St Edward's Crown

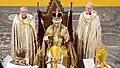
Coronation of Charles III with St Edward's Crown

Edward VII intended to revive the tradition of being crowned with St Edward's Crown in 1902, but on coronation day he was still recovering from an operation for appendicitis, and instead he wore the lighter Imperial State Crown.